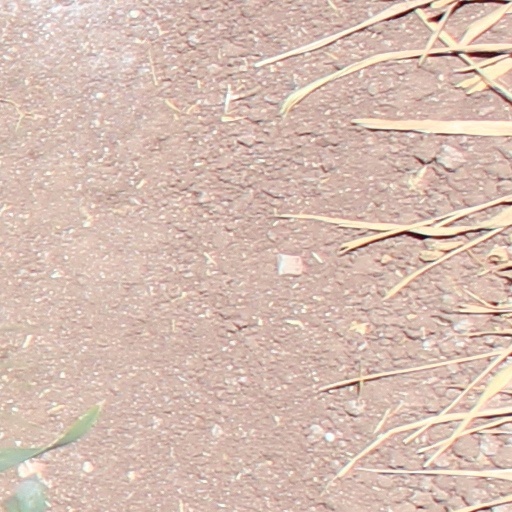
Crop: wheat